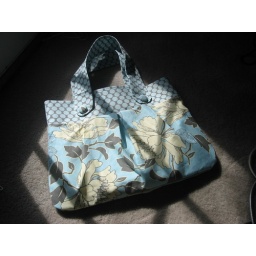
Other side of my new bag - sitting on the floor in our office with rays of sunlight coming in.